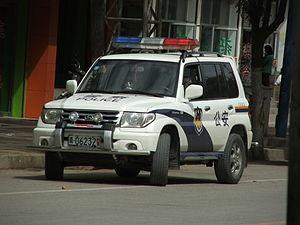
En Chine, les forces de police dépendent de deux ministères différents : le Ministère de la Sécurité publique de la république populaire de Chine et le Ministère de la Sécurité de l'État.